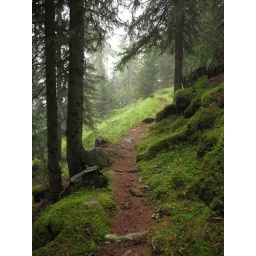
Un sentiero nei boschi nei dintorni di Peio (TN).A trail in the lush green grass and moss near Peio, Italy